Travis Hafner

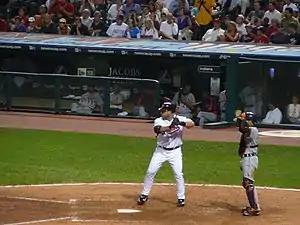
Hafner is intentionally walked by the Detroit Tigers on August 25, 2006

For the third straight season, in 2006, Hafner posted MVP-caliber numbers while anchoring the middle of one of the most potent offenses in baseball. On September 1, he was hit on the hand by Texas Rangers pitcher C.J. Wilson. The Indians placed him on the disabled list for the rest of the season on September 9 after x-rays revealed a broken bone in his right hand. At the time of the injury, he led the league in slugging percentage (.659) and walks (100); was second in home runs (42), RBI (117), total bases (299), on-base percentage (.439) and extra-base hits (74); and was third in runs scored (100). He also batted over .300 (.308) for the third consecutive season. He finished eighth in the league MVP voting by the BBWAA.